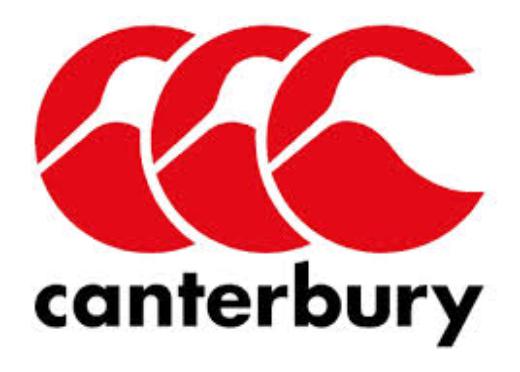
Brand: Canterbury
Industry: Clothes